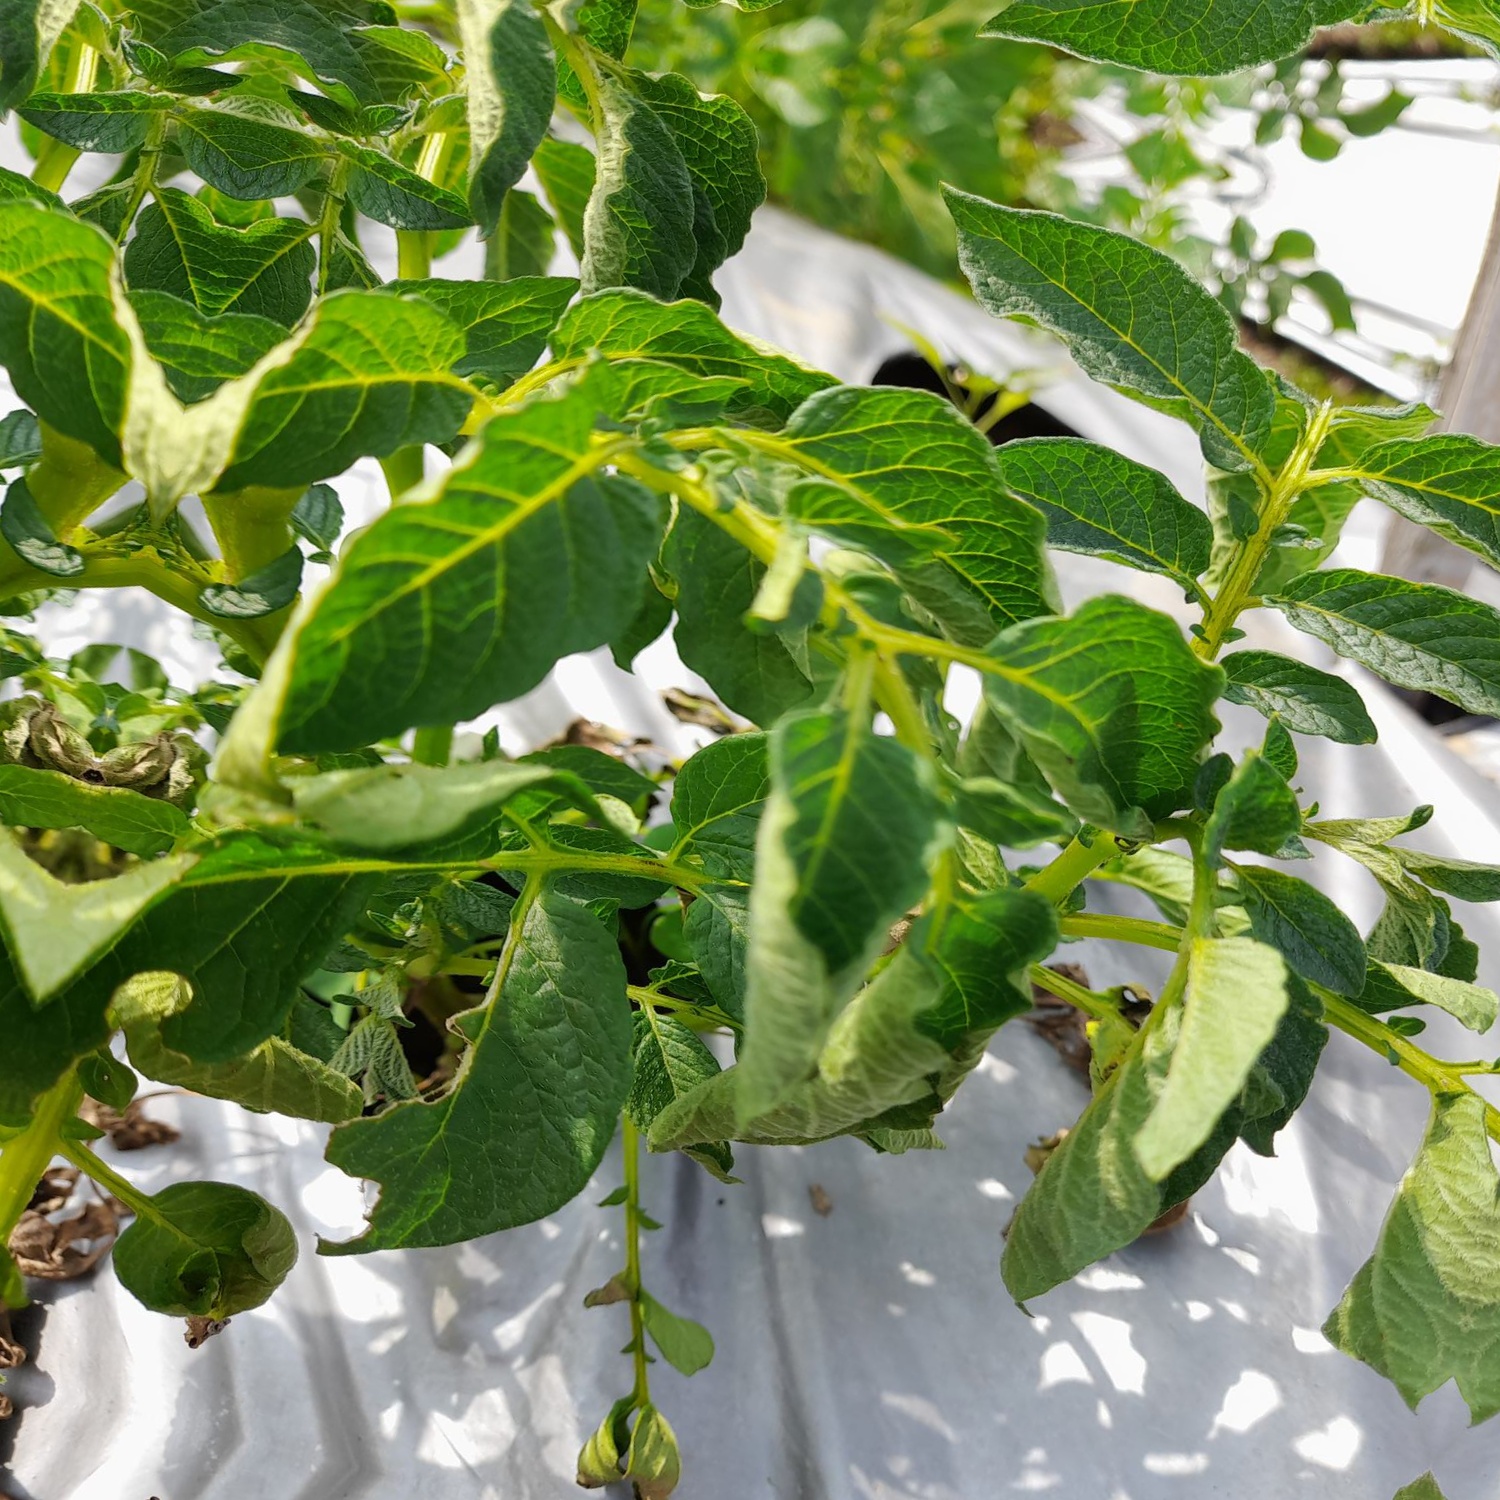
Etiqueta: Pudricion_Parda